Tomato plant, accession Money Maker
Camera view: vertical (180 deg); turntable rotation: 330 degrees
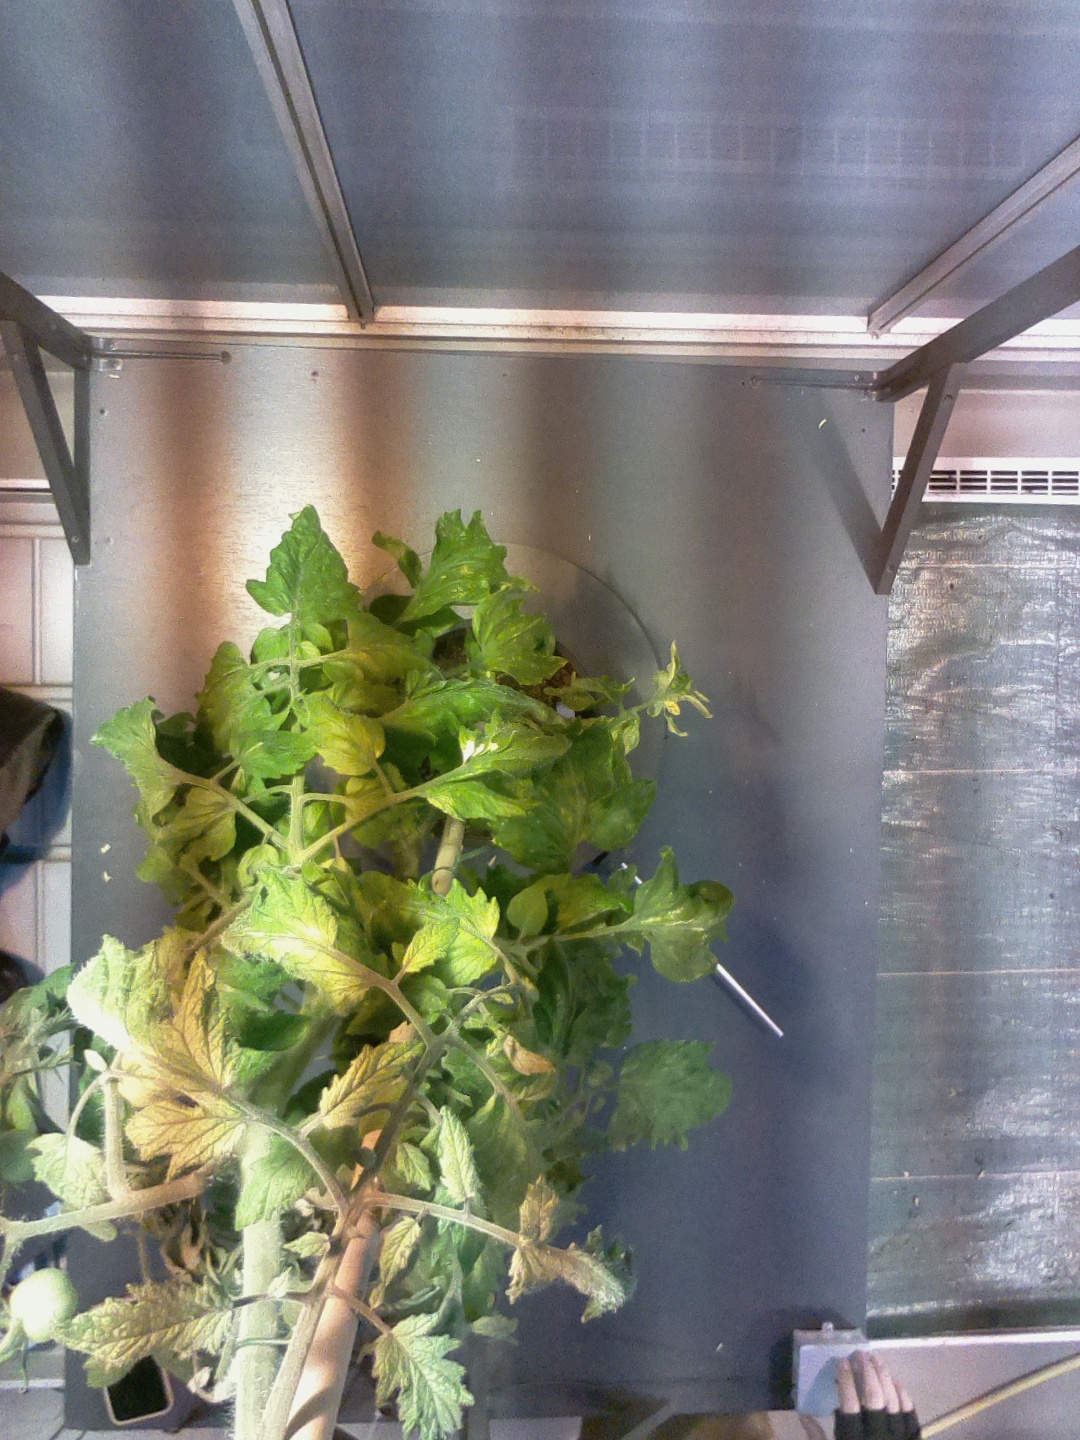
BBCH growth stage 76: 60%-70% of final fruit size